List of accompaniments to french fries

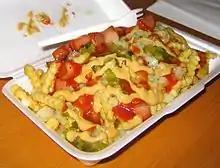
Finnish is topped with mustard, ketchup, chopped onions, cucumber pickle relish and sometimes a mayonnaise-based sauce.

In Finland, french fries are colloquially known just as (literally, "the French"). In colloquial use, this is sometimes shortened even further to or , which unambiguously only refers to french fries.